German heraldry

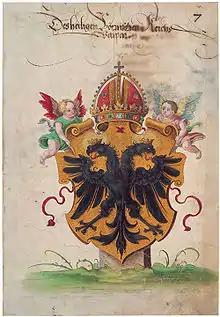
Manuscript illumination of historical coats of arms of the Holy Roman Empire,

German heraldry is the tradition and style of heraldic achievements in Germany and the Holy Roman Empire, including national and civic arms, noble and burgher arms, ecclesiastical heraldry, heraldic displays and heraldic descriptions. German heraldic style is one of the four major broad traditions within European heraldry and stands in contrast to Gallo-British, Latin and Eastern heraldry, and strongly influenced the styles and customs of heraldry in the Nordic countries, which developed comparatively late. Together, German and Nordic heraldry are often referred to as German-Nordic heraldry.